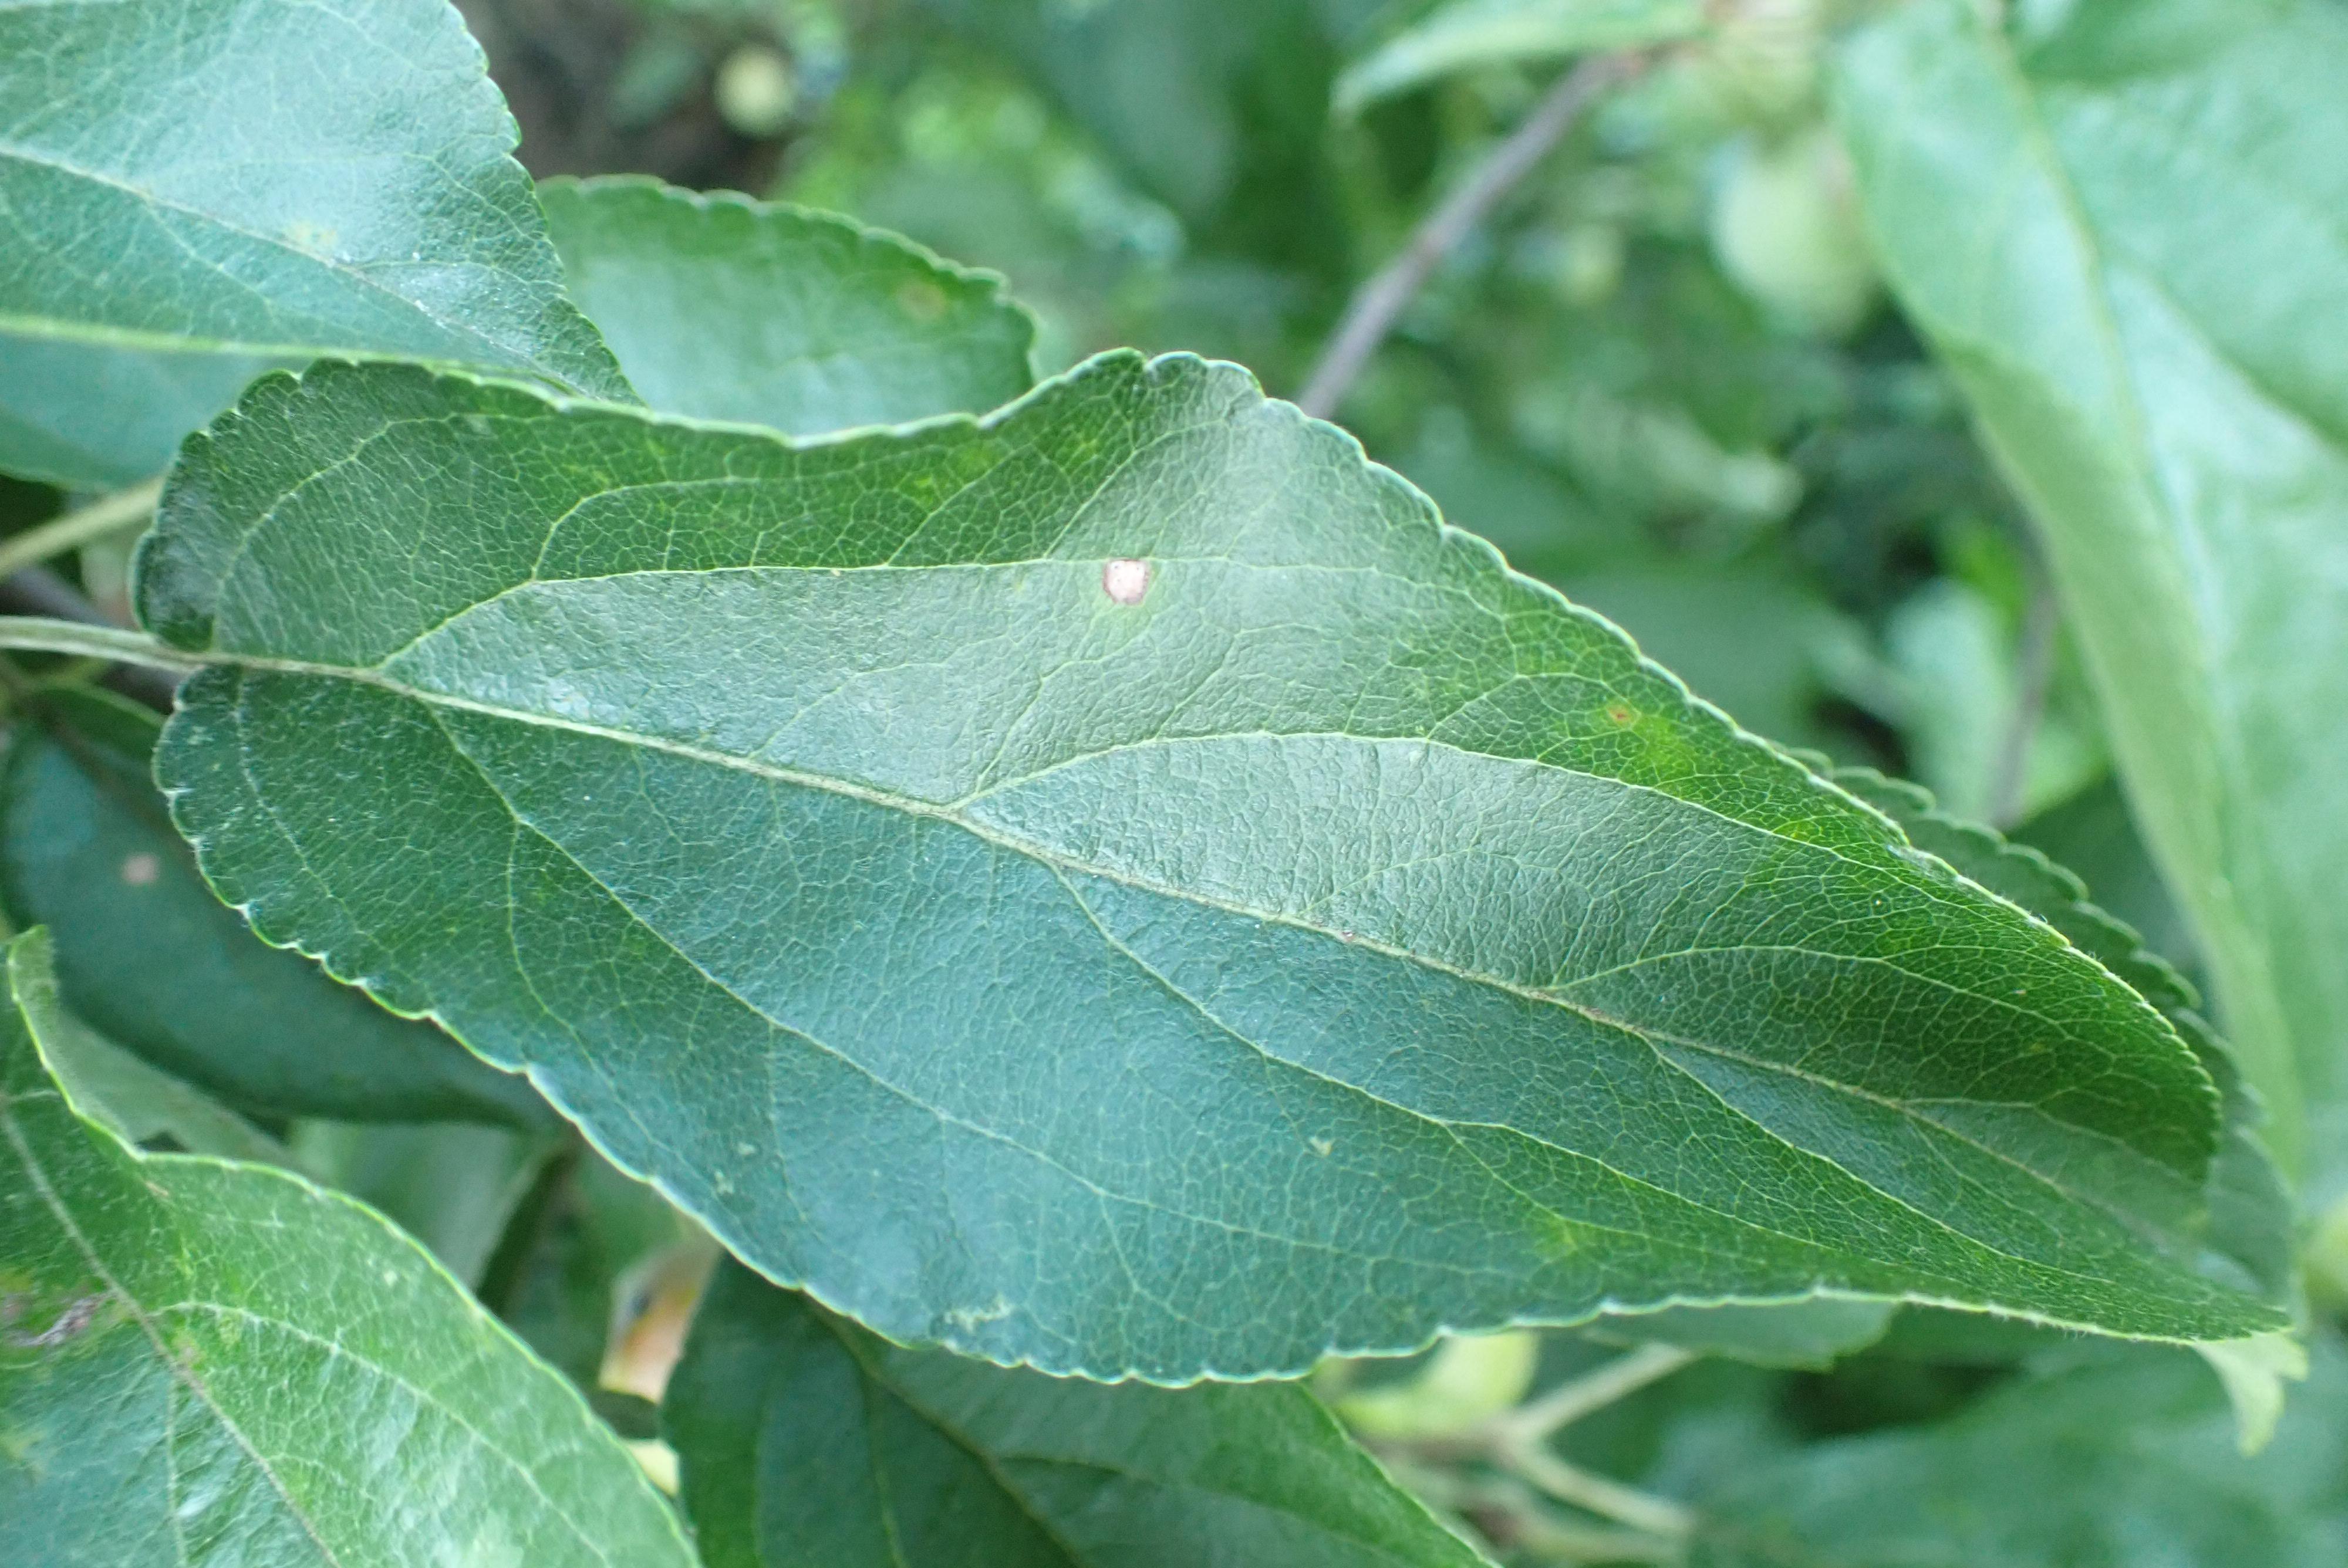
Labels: frog_eye_leaf_spot